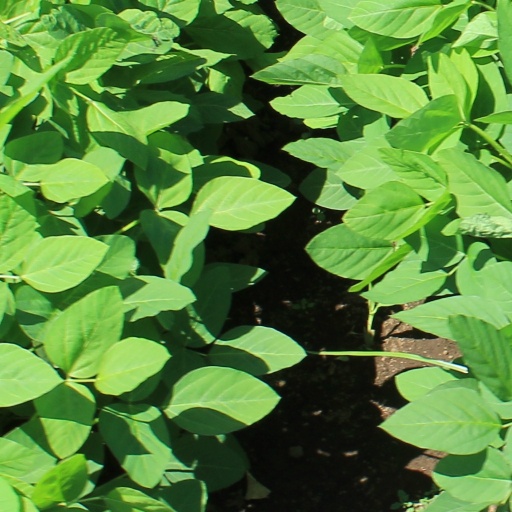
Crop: soybean